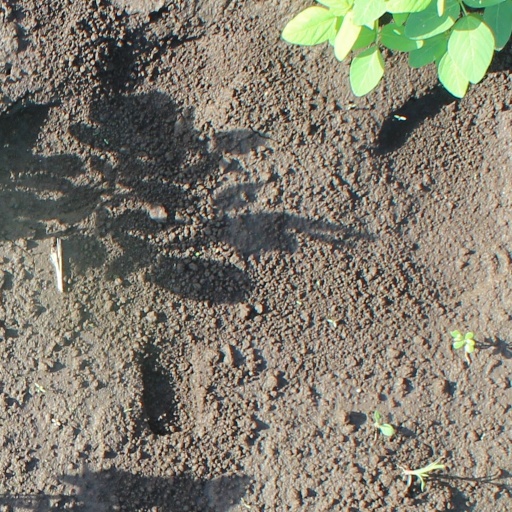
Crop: soybean